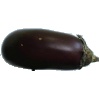
Label: eggplant